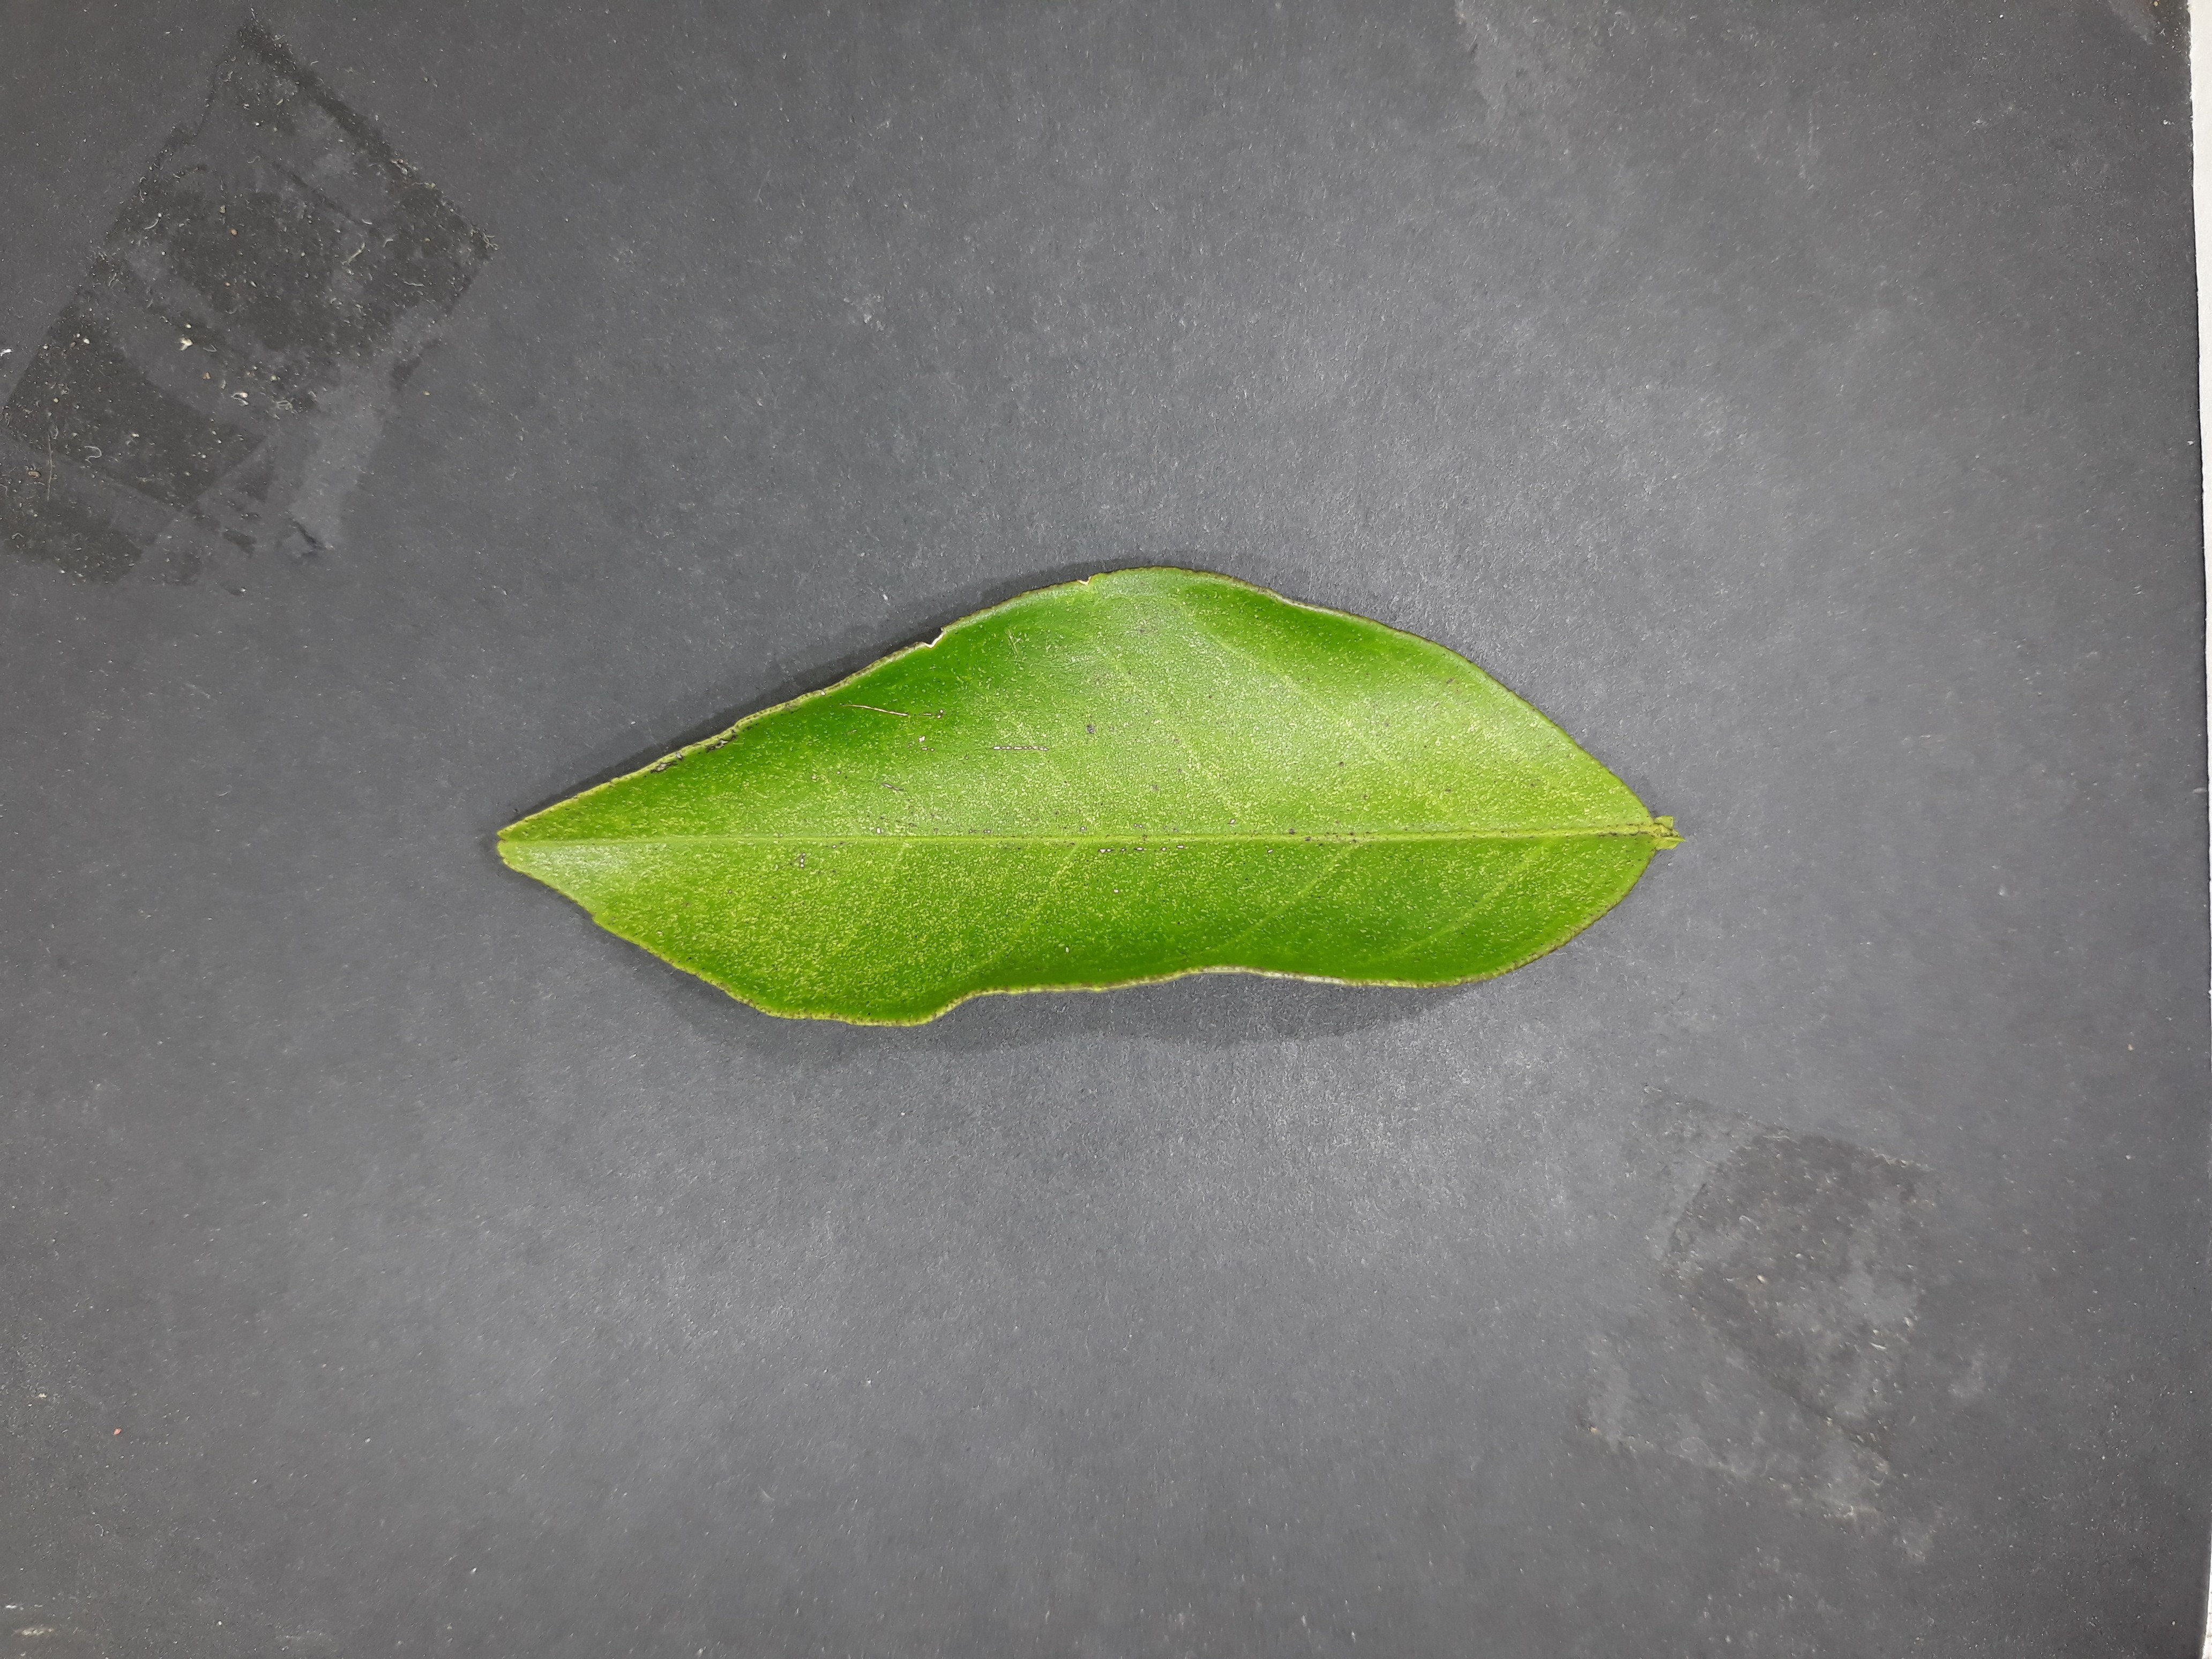
Label: Texas_mite